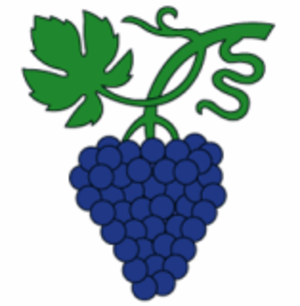
Altenrhein
Altenrhein er en mindre by i kommunen Thal i den schweiziske kanton Sankt Gallen. Kommunen består af de tre småbyer Thal, Staad og Altenrhein.